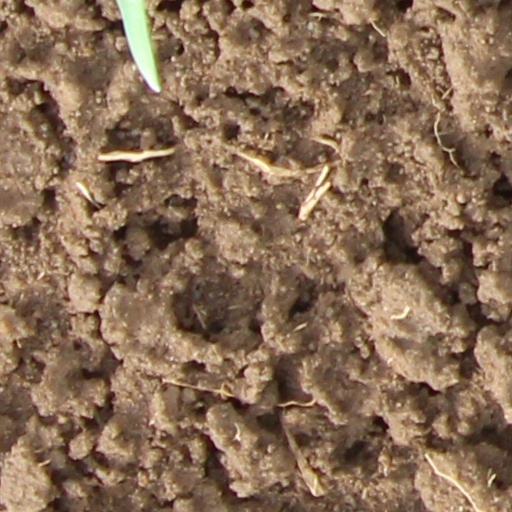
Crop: wheat